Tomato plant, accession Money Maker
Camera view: bottom (45 deg); turntable rotation: 60 degrees
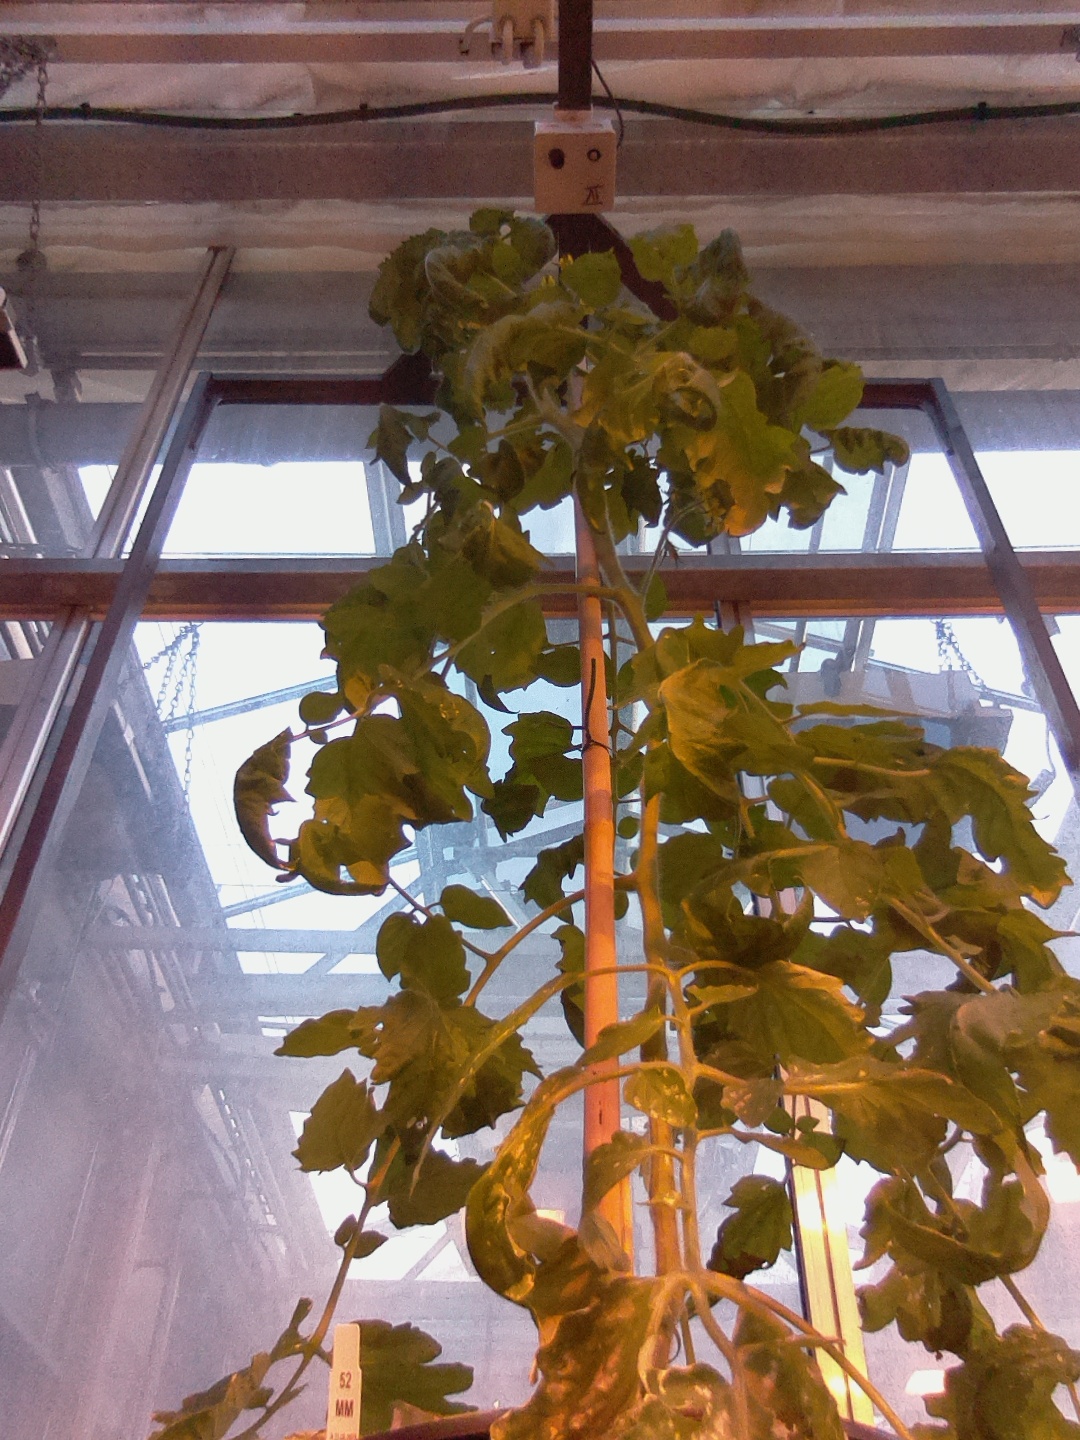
BBCH growth stage 68: Full flowering, 80%-90% of flowers open, more petals falling